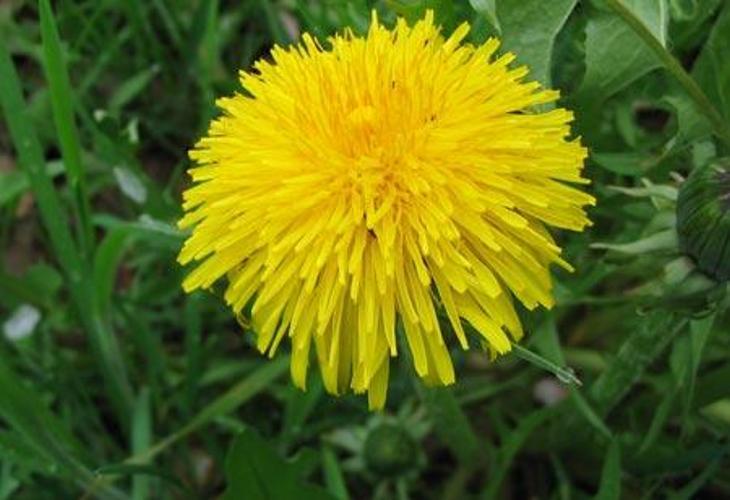
Flower: Dandelion